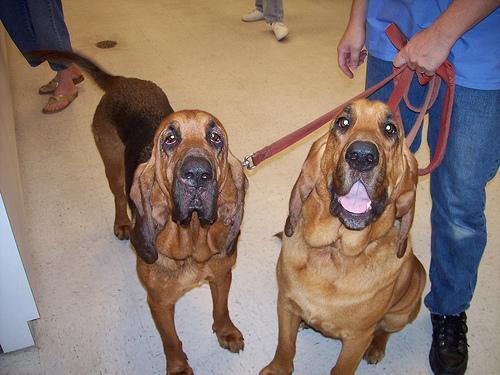
bloodhound